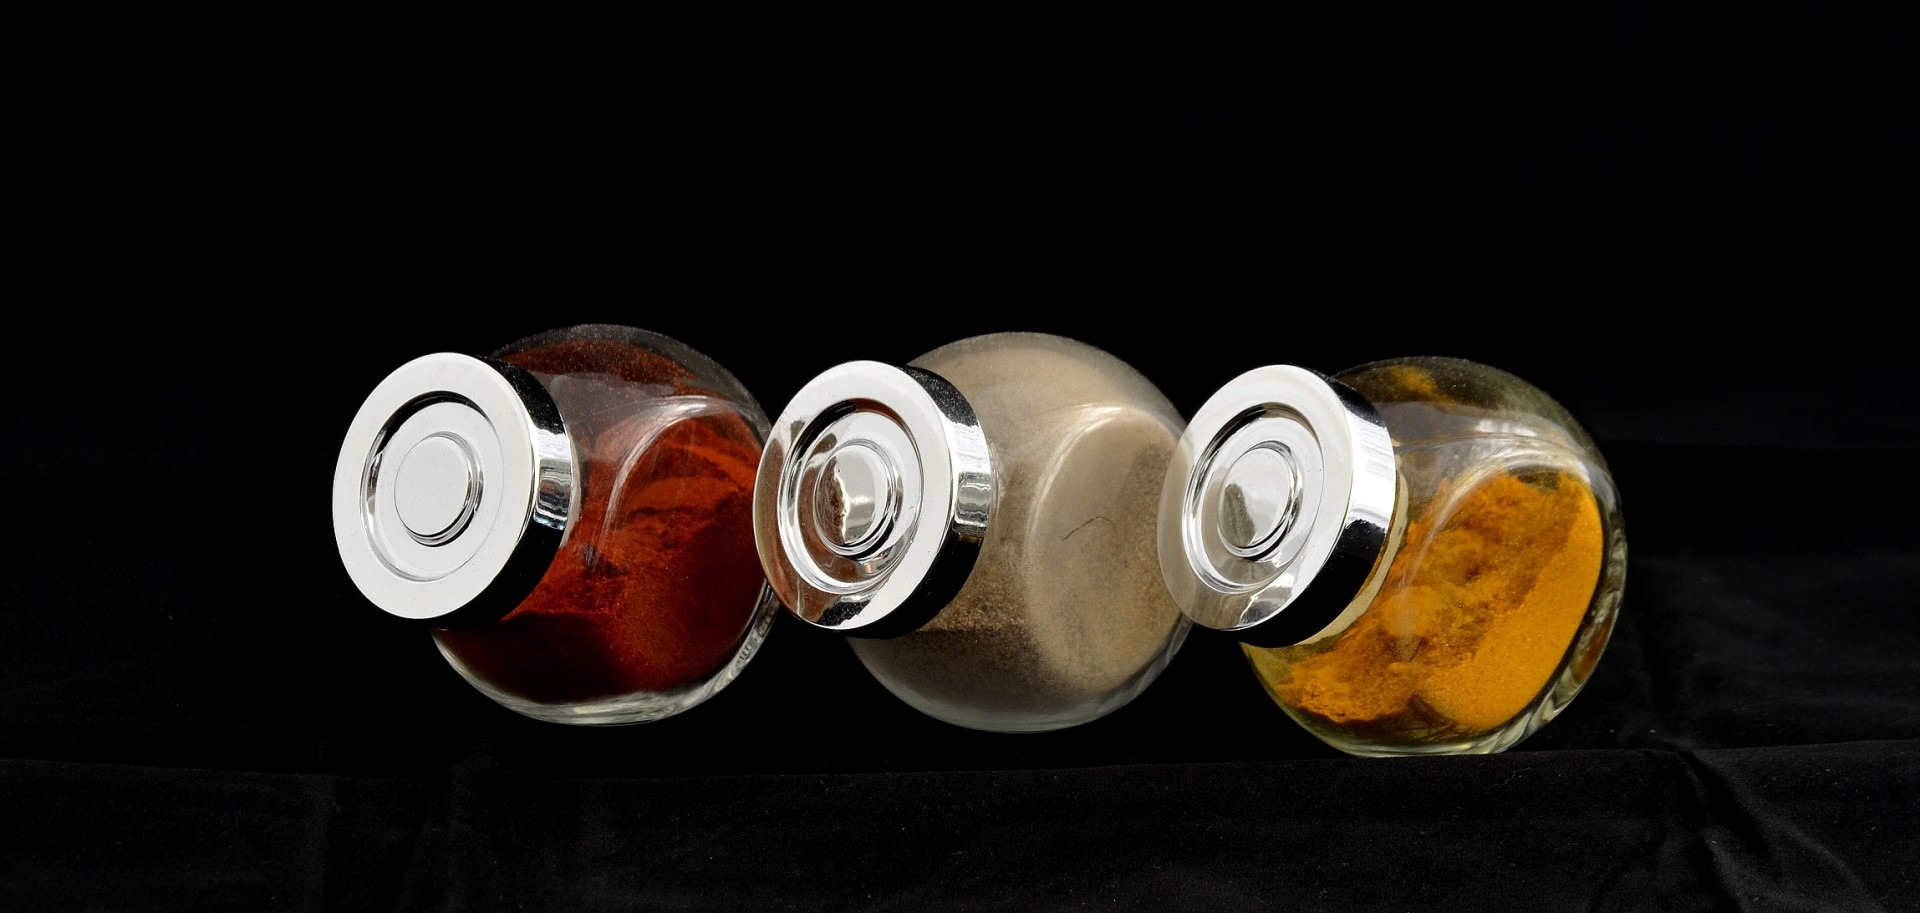
ring, glass, aroma, food, pepper, spice, chili, cooking, ingredient, natural, kitchen, recipe, colorful, yellow, powder, bead, gourmet, cuisine, seasoning, jewellery, art, spicy, shape, herbs, paprika, taste, macro photography, flavor, herbal, curry, fashion accessory